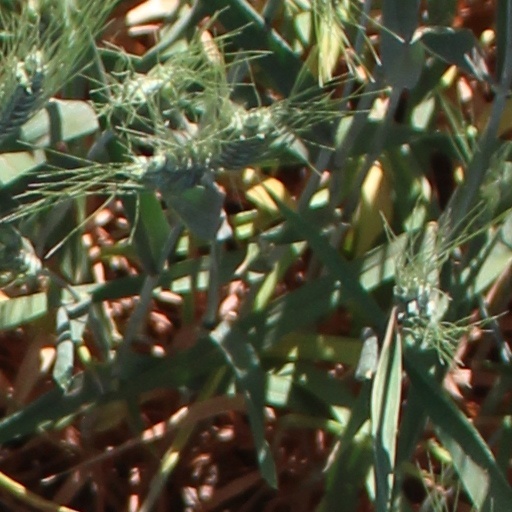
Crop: wheat